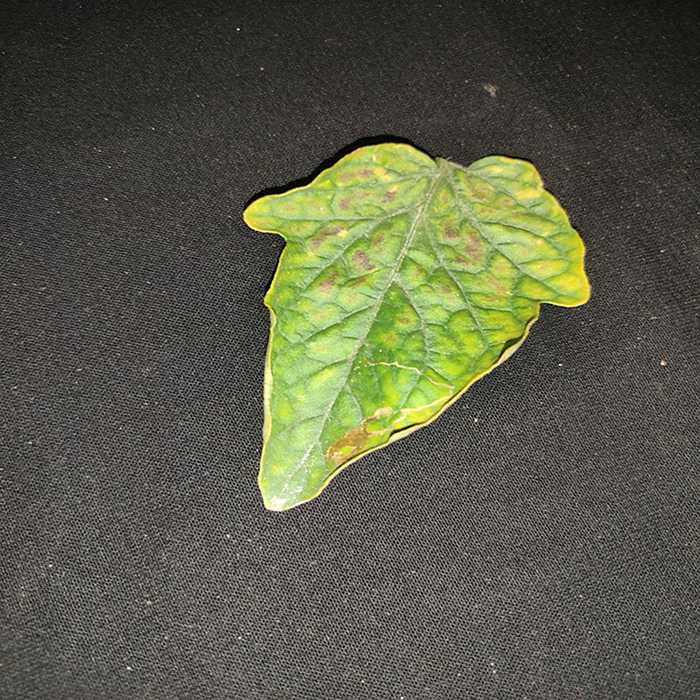
Plant: Tomato
Label: Tomato spotted wilt